Chatchie Plantation House

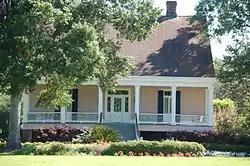

Chatchie Plantation House, also known as Homewood, is a historic Louisiana plantation house located along LA 308, about east of Thibodaux.